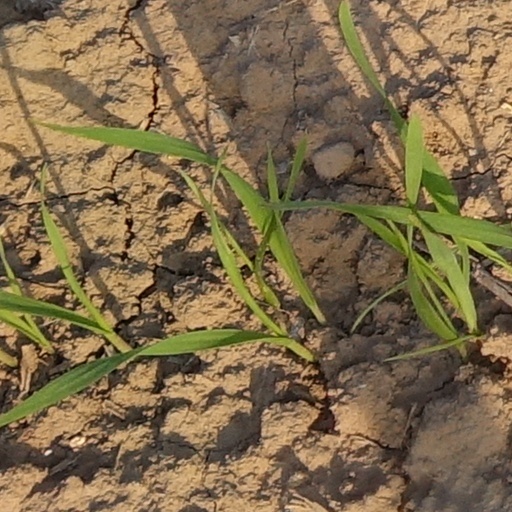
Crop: wheat